2007 Cricket World Cup final

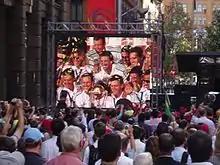
A large crowd of over 10,000 fans welcome the Australian team on completing the first World Cup hat-trick – Martin Place, Sydney.

Sri Lankan batsmen Kumar Sangakkara and Sanath Jayasuriya added 116 for the second wicket, before falling with the score at 123 and 145 respectively. Despite the regular loss of wickets, Sri Lanka managed to maintain a run rate of over 6 an over. Further rain forced the reduction of Sri Lanka's innings to just 36 overs, with the target revised to 269. At the culmination of the 33rd over, with Sri Lanka still trailing the adjusted Duckworth-Lewis target by 37 runs, the umpires suspended the game due to bad light.